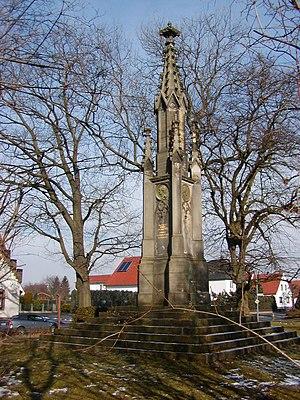
La bataille de Minden, épisode décisif de la guerre de Sept Ans, s'est déroulée le 1ᵉʳ août 1759 aux portes de la place de Minden en Rhénanie-Westphalie. Les armées britanniques et leurs alliés, le Brunswick-Lunebourg et le Royaume de Prusse, vainquirent la France et ses alliés, dont le duché de Saxe.